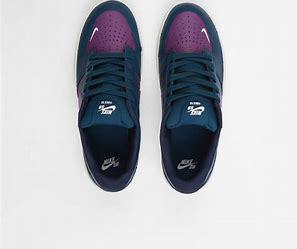
Brand: Nike
Model: SB Force 58